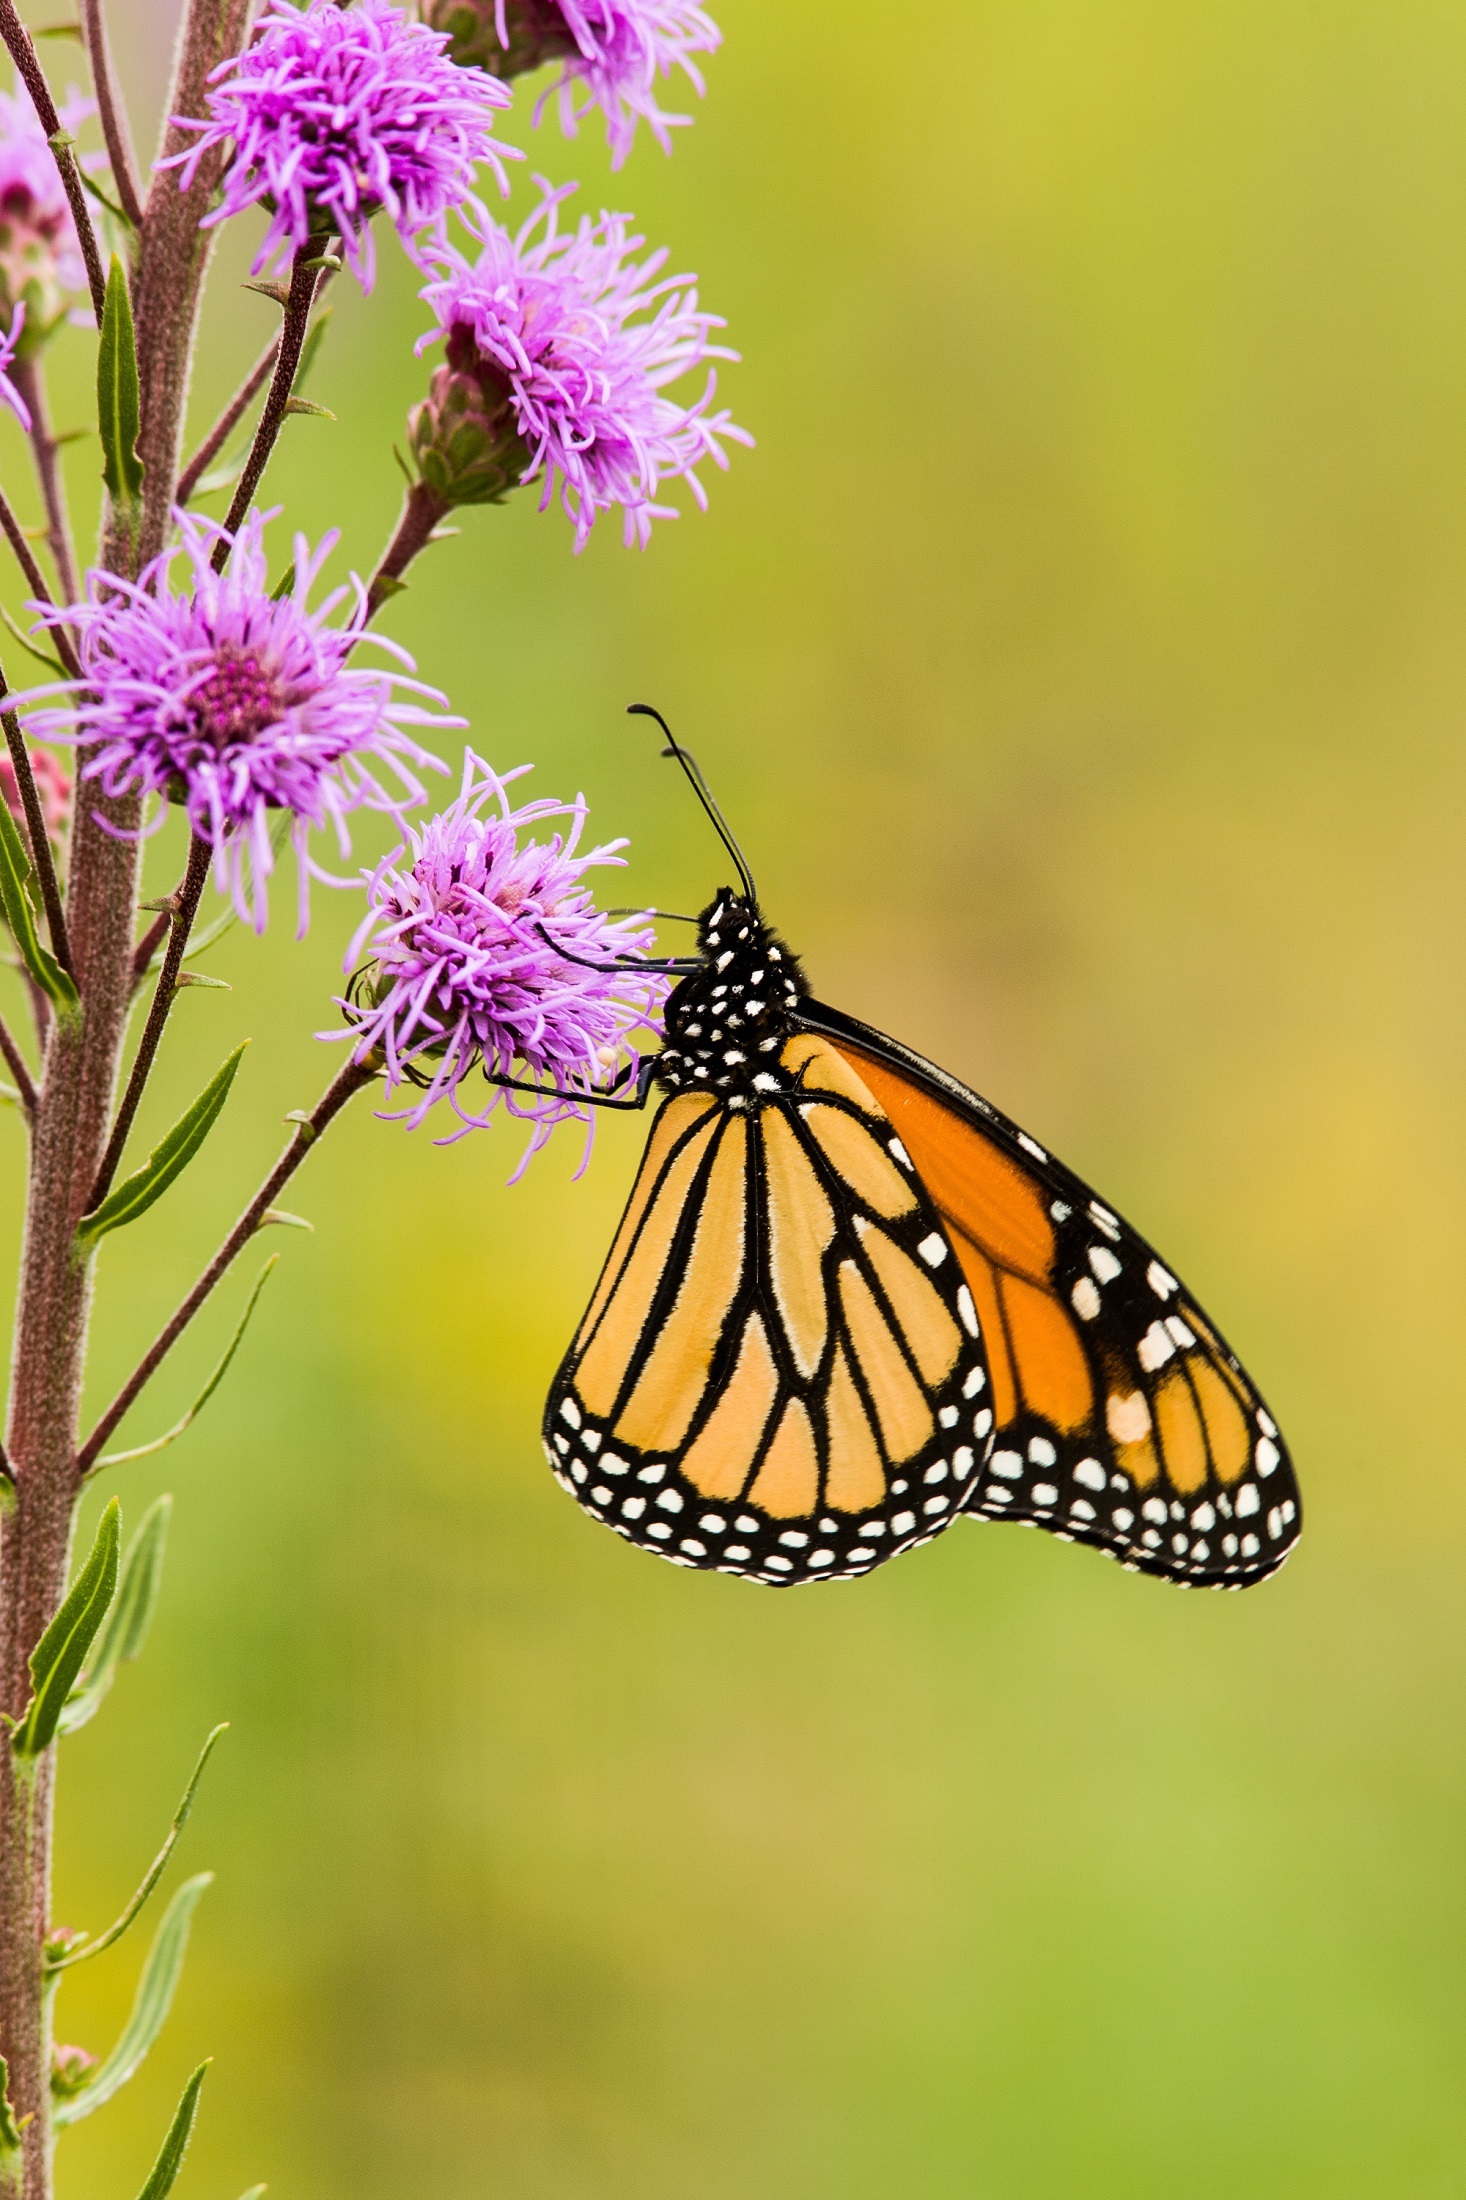
nature, blossom, plant, flower, bloom, insect, macro, botany, butterfly, colorful, flora, fauna, invertebrate, monarch butterfly, wings, nectar, macro photography, arthropod, pollinator, moths and butterflies, lycaenid, colias